Ravenstone, Leicestershire

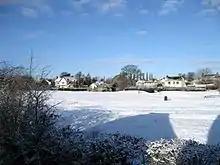
Ravenstone, December 2009.

A castle, most probably consisting of an earth mound and ditch surrounded by a wooden palisade, is documented in a treaty concluded between 1147 and 1153 by the Earls of Chester and Leicester, in which it was agreed for it to be destroyed since it threatened their respective estates. The exact site of the castle has so far never been established, but it may have stood on the north side of the village on or near the site of Ravenstone Hall.